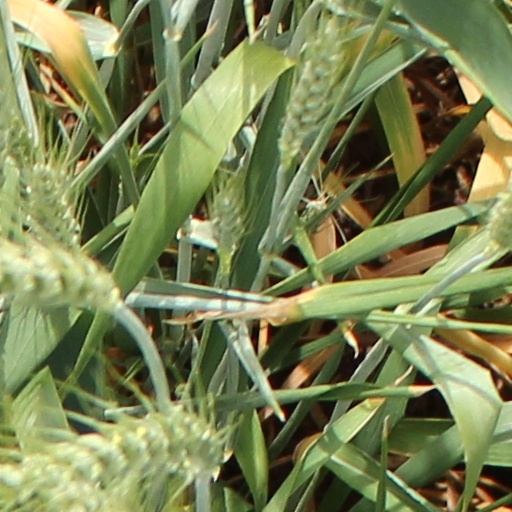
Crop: wheat